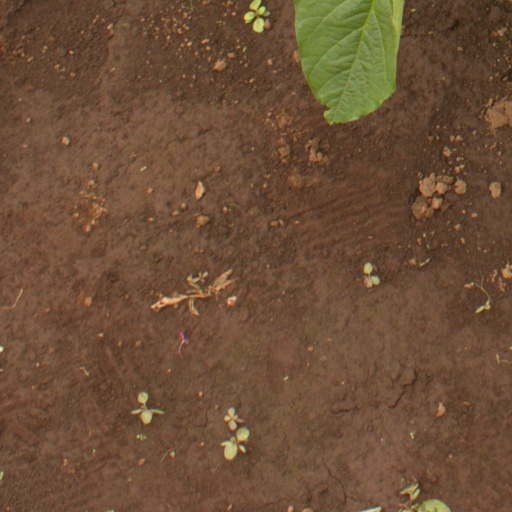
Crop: soybean